China Railways HXD1

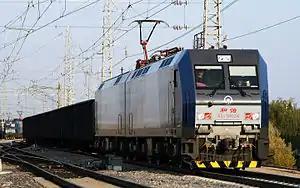
HXD1-0026

The HXD1 (also known as the DJ4) is an eight axle high power heavy freight twin unit locomotive of axle configuration Bo'Bo'+Bo'Bo'. Both the HXD1 and HXD2 double unit locomotives were designated DJ4, the HXD2 units being disambiguated DJ4-6000.